The Super Happy Fun Club

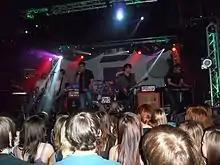
The Super Happy Fun Club performing at the Concorde 2 in Brighton, UK on Nov. 9, 2011 during the Madina Lake WWIII Tour

In November, 2011, SHFC supported fellow Chicago act Madina Lake and English band My Passion on the Madina Lake WWIII European Tour. The tour brought exposure to the band in Germany, France, the Netherlands, Belgium, and the UK. Notably, the band attracted the attention of Rock Sound and Kerrang! magazines in the UK. Partly funded by a Kickstarter campaign, the band established a repertoire with fans in Europe both during the tour as well as through personal videos, songs and other thank you gifts from the campaign.